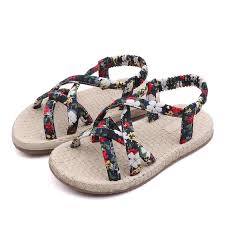
Waste category: shoes